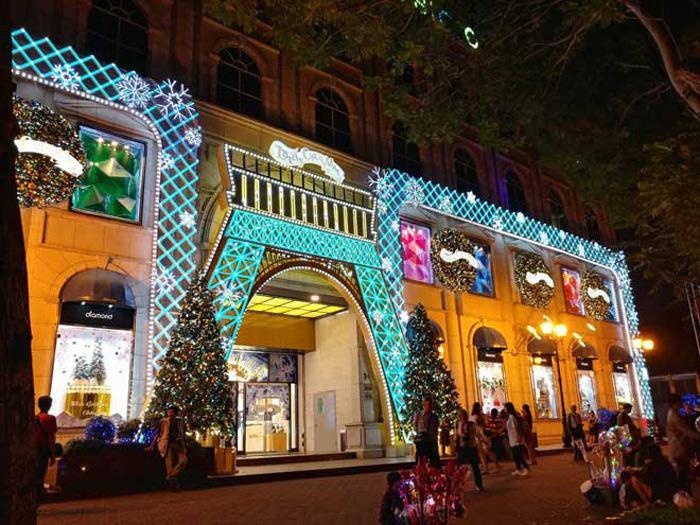
có hai cây thông được trang trí ở trước toà nhà